Criticism of Hamas

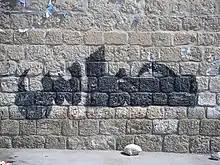
Hamas mural in the West Bank

In the early intifada period, children in Gaza and the West Bank were instilled by Hamas with Islamic and military values. Evidence from 2001 shows that kindergarten children attended ceremonies where they wore emblematic uniforms and bore mock rifles. Some were dressed up as suicide bombers, whose readiness to die for the cause was held up as a model to be imitated. The preschoolers would swear an oath 'to pursue jihad, resistance and intifada.' At summer camps, alongside Quranic studies and familiarization with computers, courses were given that included military training.